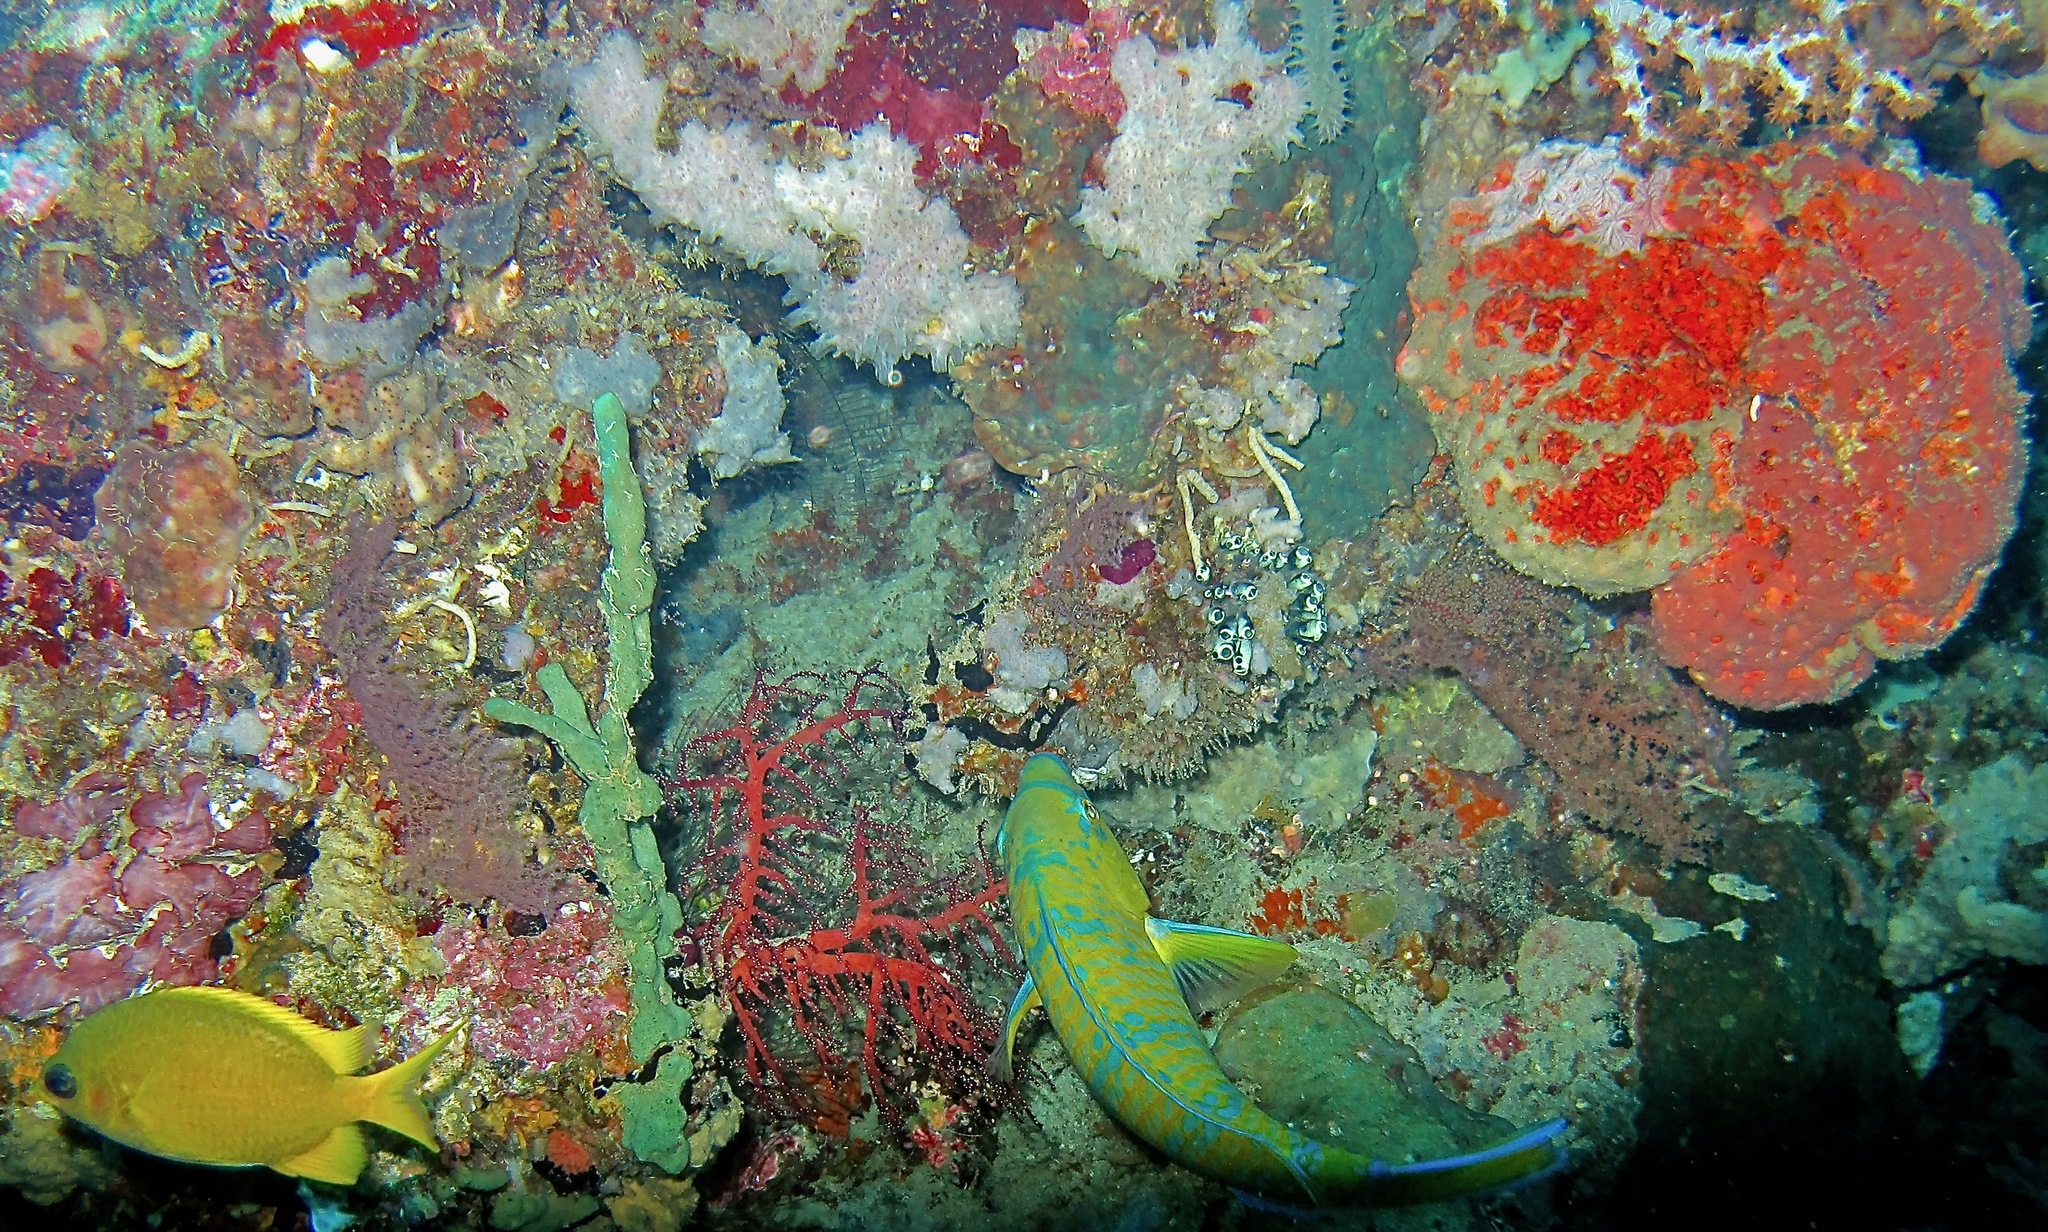
Scarus ghobban (Blue-barred Parrotfish)